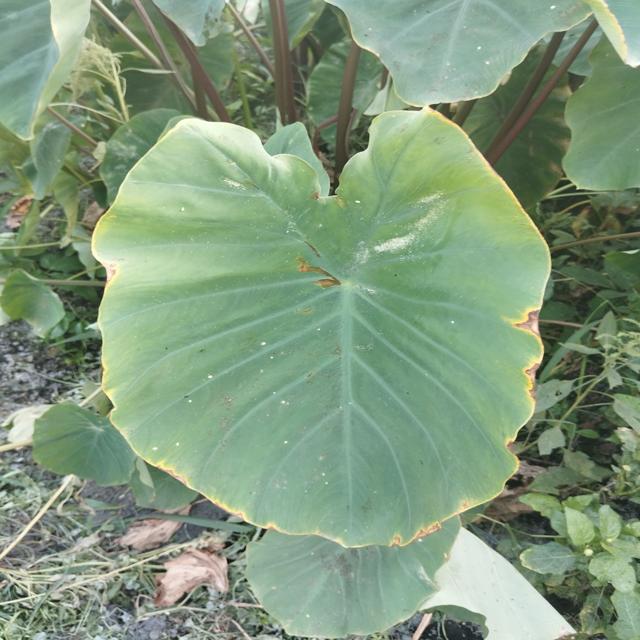
Label: Mid_Blight